Chur–Arosa railway line

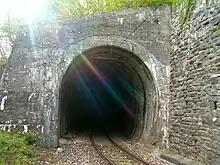
The east portal of the extended Spundascha tunnel, built in concrete due to the great ground pressure

In November 1913, a retaining wall collapsed at the Dorfbach bridge; the existing steel girder bridge was being extended with the addition of three segments, which as a result lay on a curve with a radius of . In February 1914, after the collapse of a retaining wall, of fill along with the track collapsed. In March 1914, the tracks were dislodged at the east portal of the Sassal III tunnel. In April 1914, the dome of the Nesslaries tunnel deformed and the vault in the Bärenfalle tunnel collapsed. The ground had to be stabilised and drained between km 4.7 and 5. In addition, the vault of the Spundscha tunnel was so deformed that a bypass tunnel had to be built. This tunnel work started on 9 April 1914 and took only five months. During this time, the trains ran over a wooden bypass bridge, which could support an axle load of 12 tonnes. The construction of the Lüen power plant, which was intended to supply both the railway line and the city of Chur with electricity, was not allowed to fall behind, unlike the other works. In addition to the difficult terrain, preparations for the general mobilisation at the beginning of the First World War also caused serious problems, as various construction workers and engineers were drafted for military service. In particular this affected Hans Studer, who had to resign from his post as deputy chief engineer.